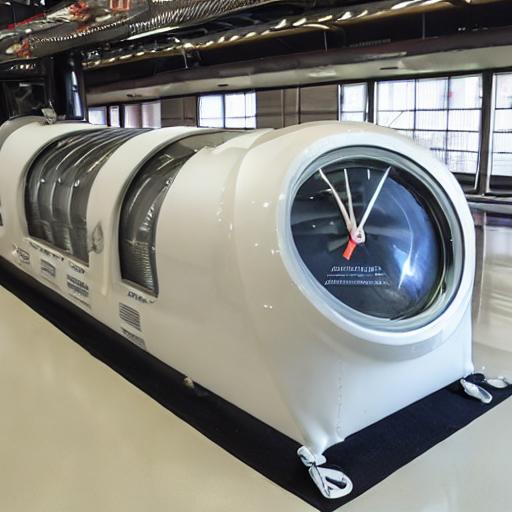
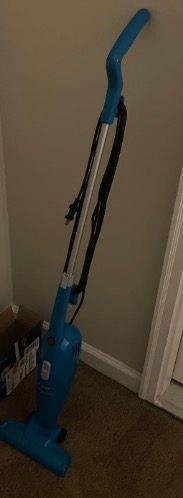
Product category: items_vacuum
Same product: no